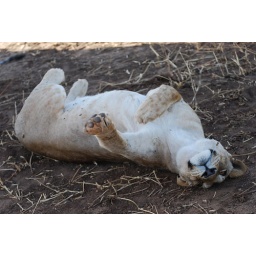
a lioness relaxing in tghe shadow of a big baobab tree